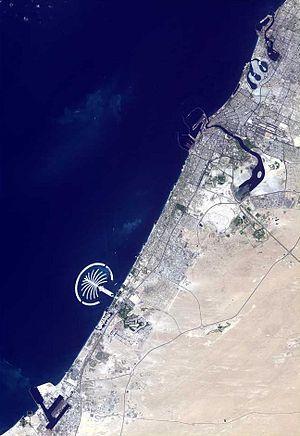
Le Khor Dubaï est un bras de mer se trouvant à Dubaï, aux Émirats arabes unis.